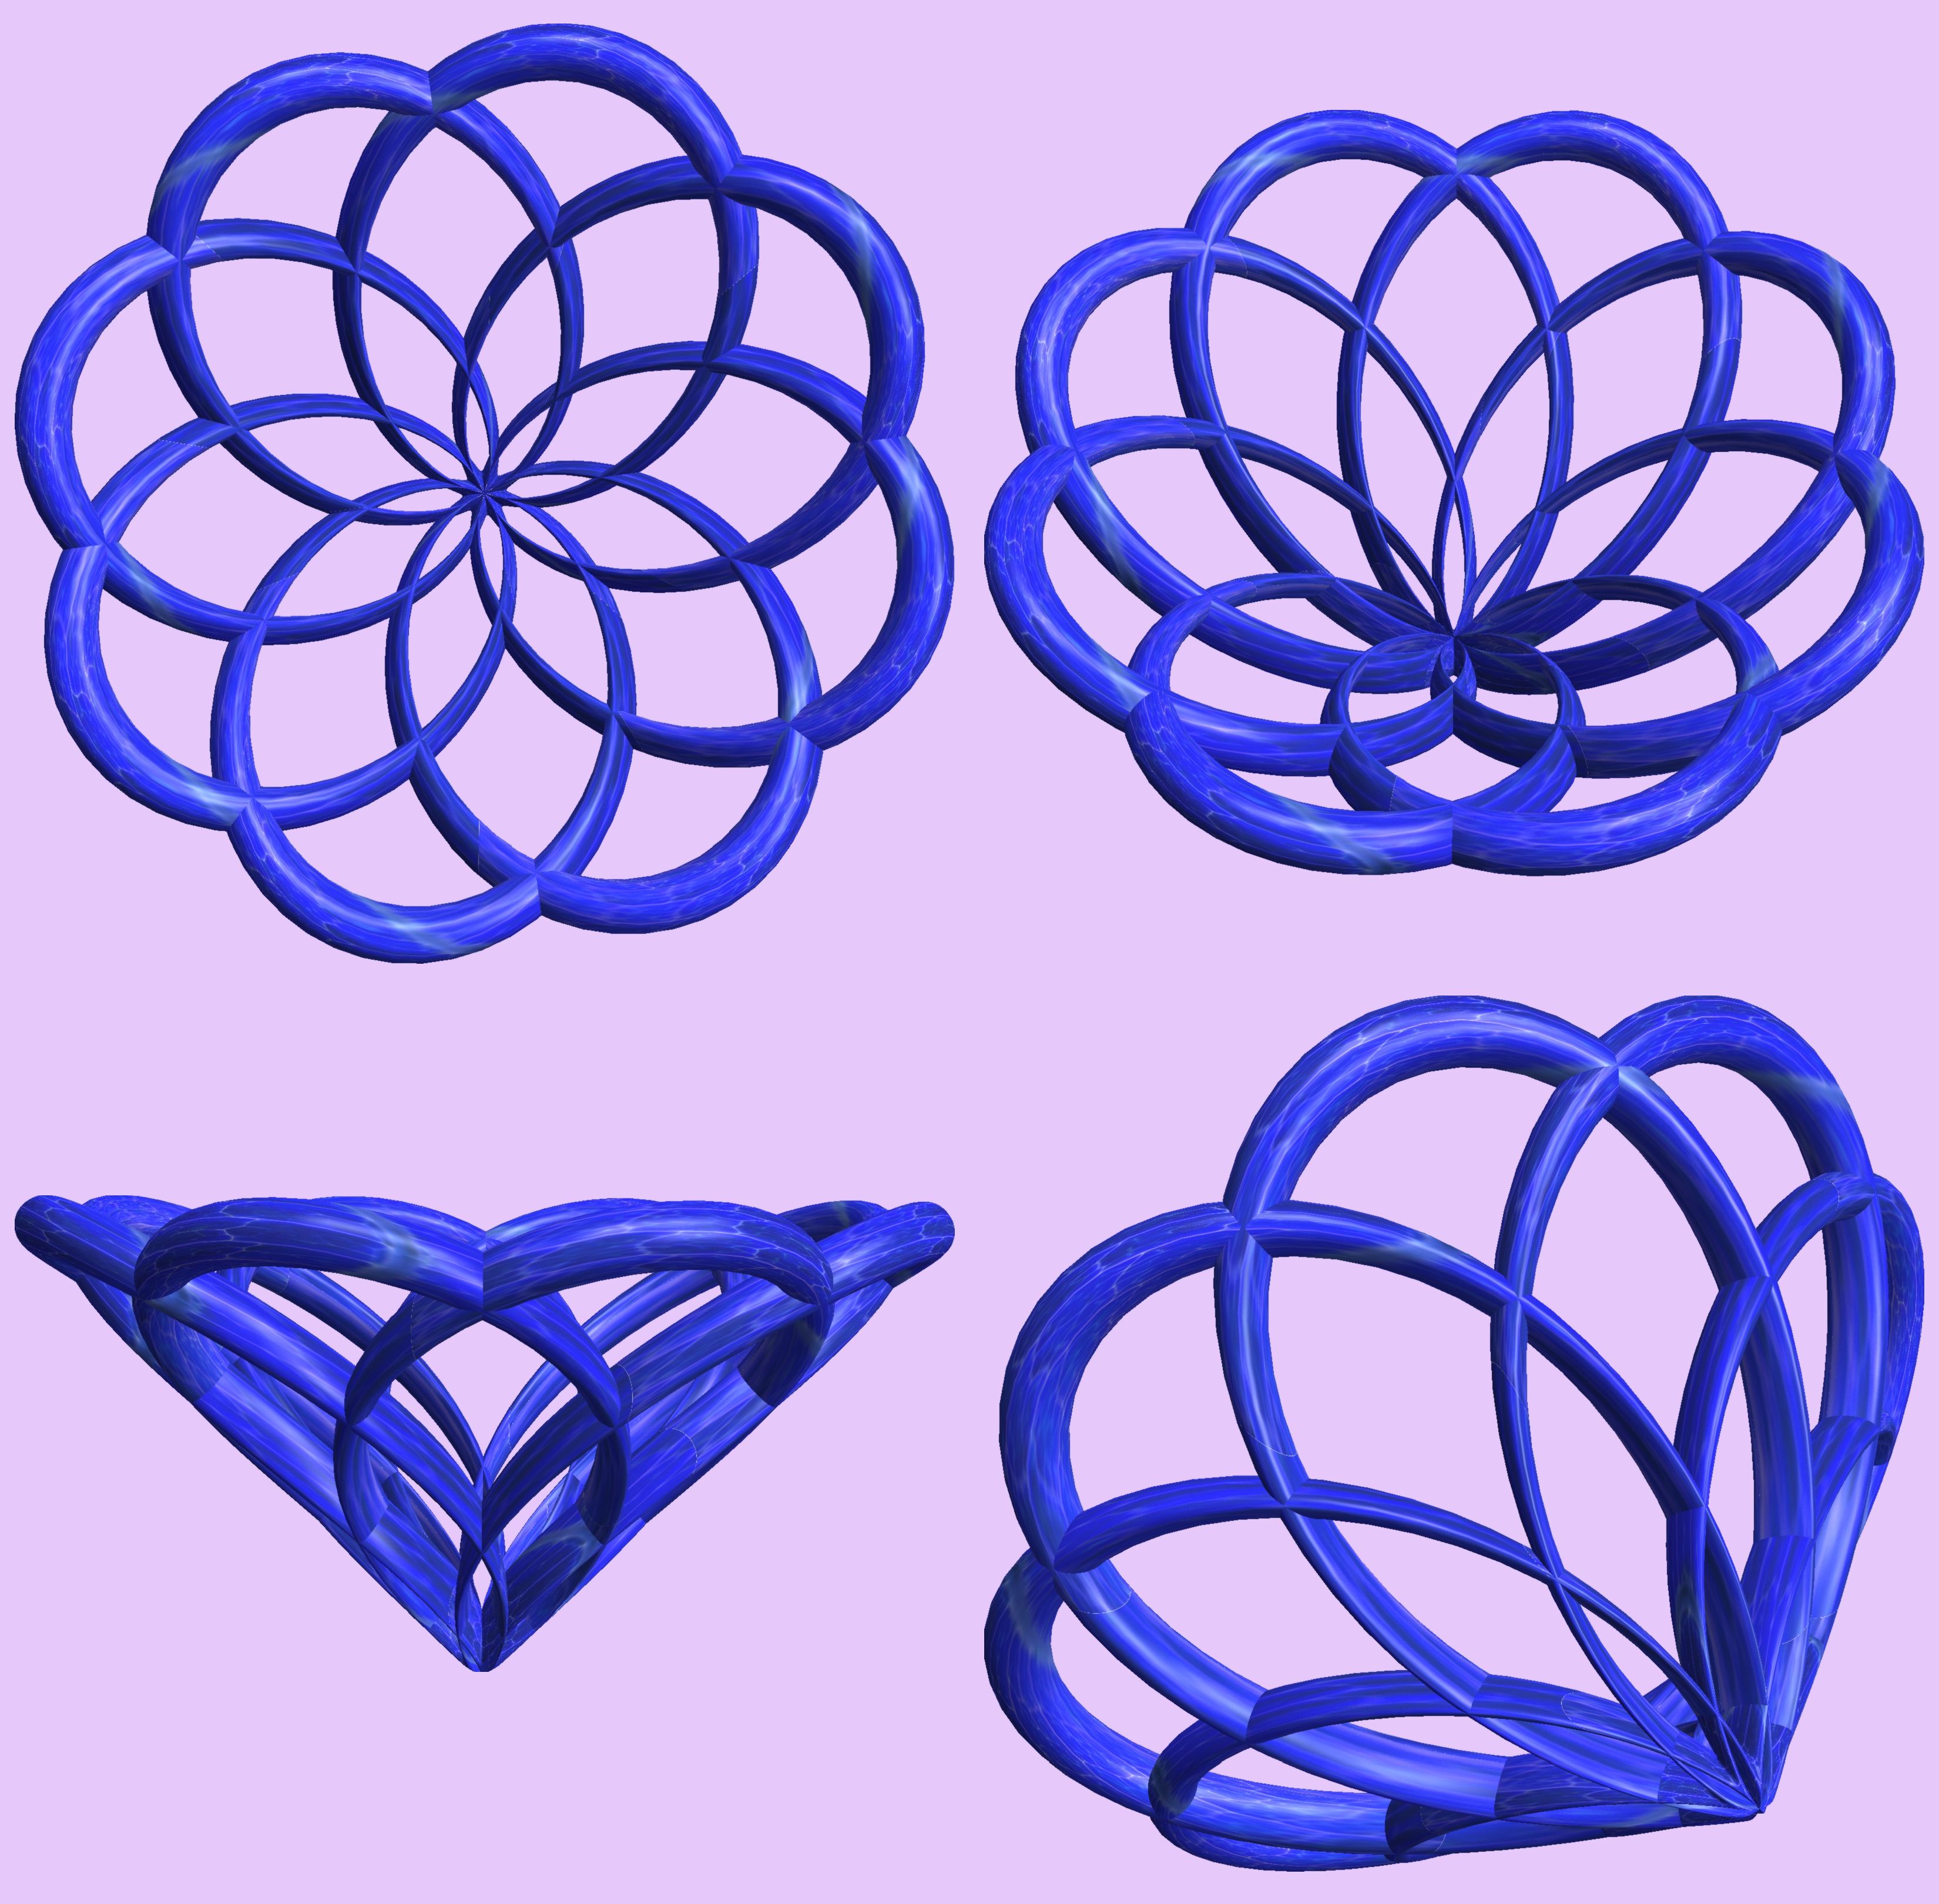
structure, wheel, texture, pattern, line, furniture, circle, product, font, figure, design, symmetry, 3d, graphic, shape, knot, mathematica, cg, parametricplot3d, code, program, algorithm, abstruct, mapping, bicycle wheel